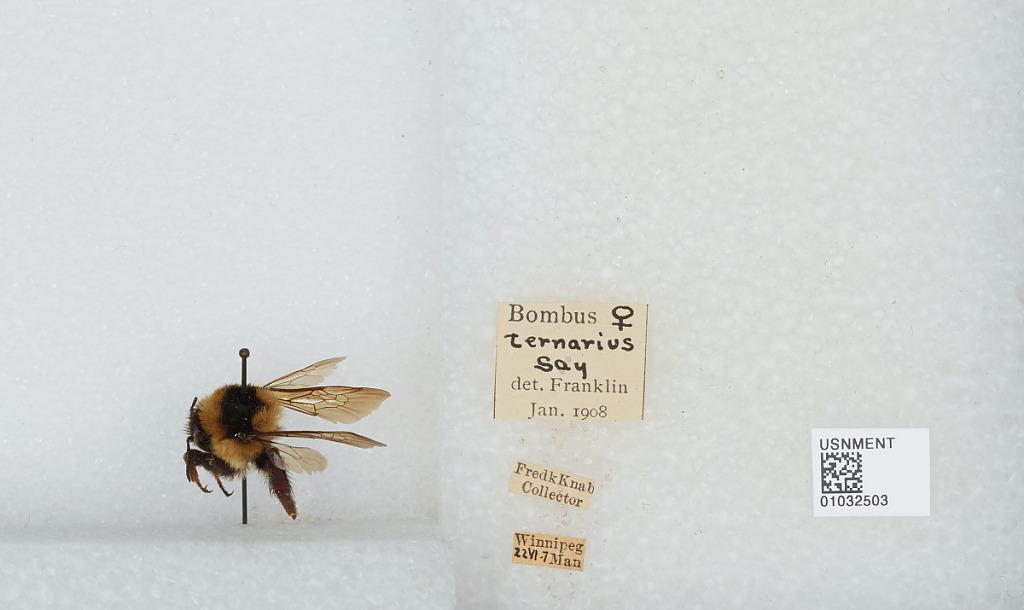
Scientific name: Bombus (Pyrobombus) ternarius Say
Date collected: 1907-6-22
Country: Canada
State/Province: Manitoba
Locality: Winnipeg
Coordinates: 49.8833, -97.1667
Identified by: Franklin